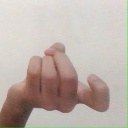
अक्षर: ज